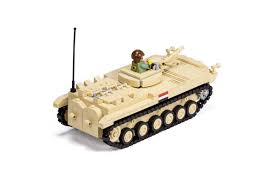
Label: BMP-1